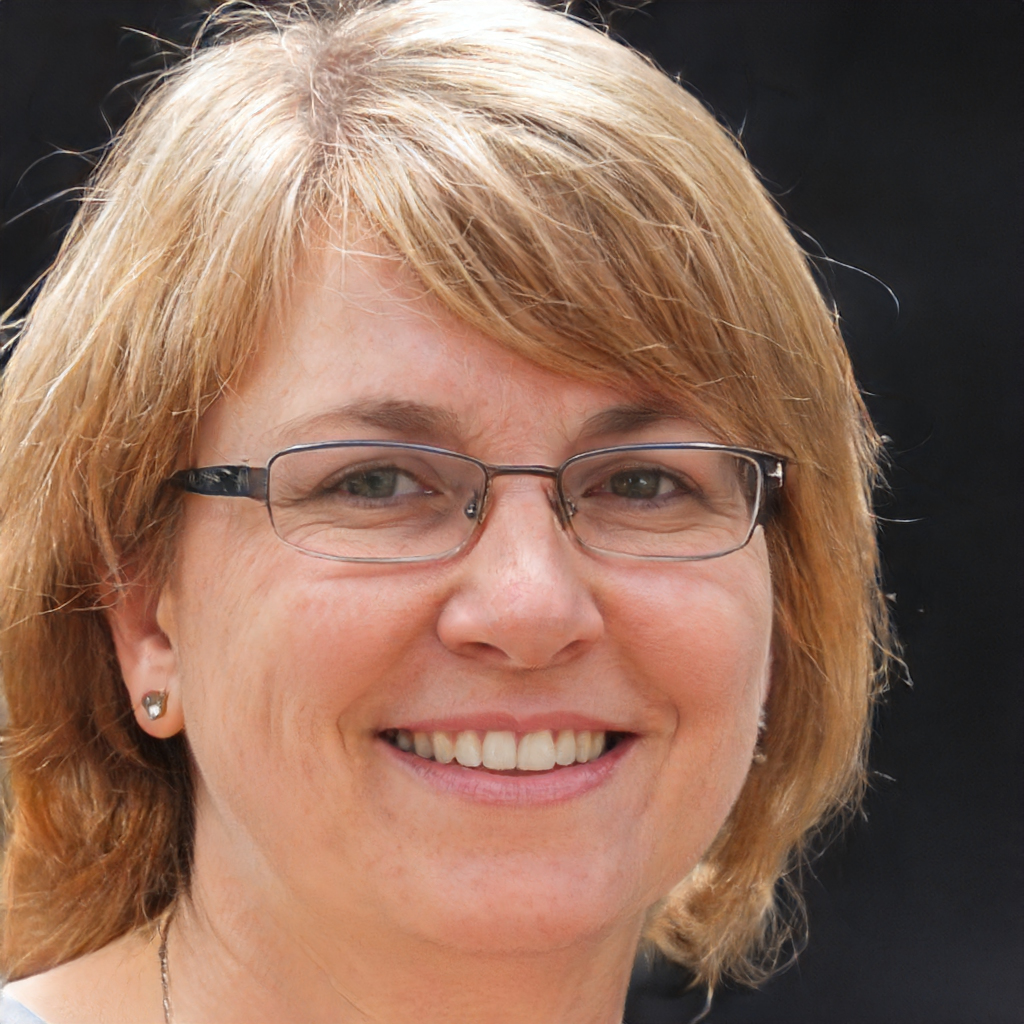
Portrait style: Real Portrait